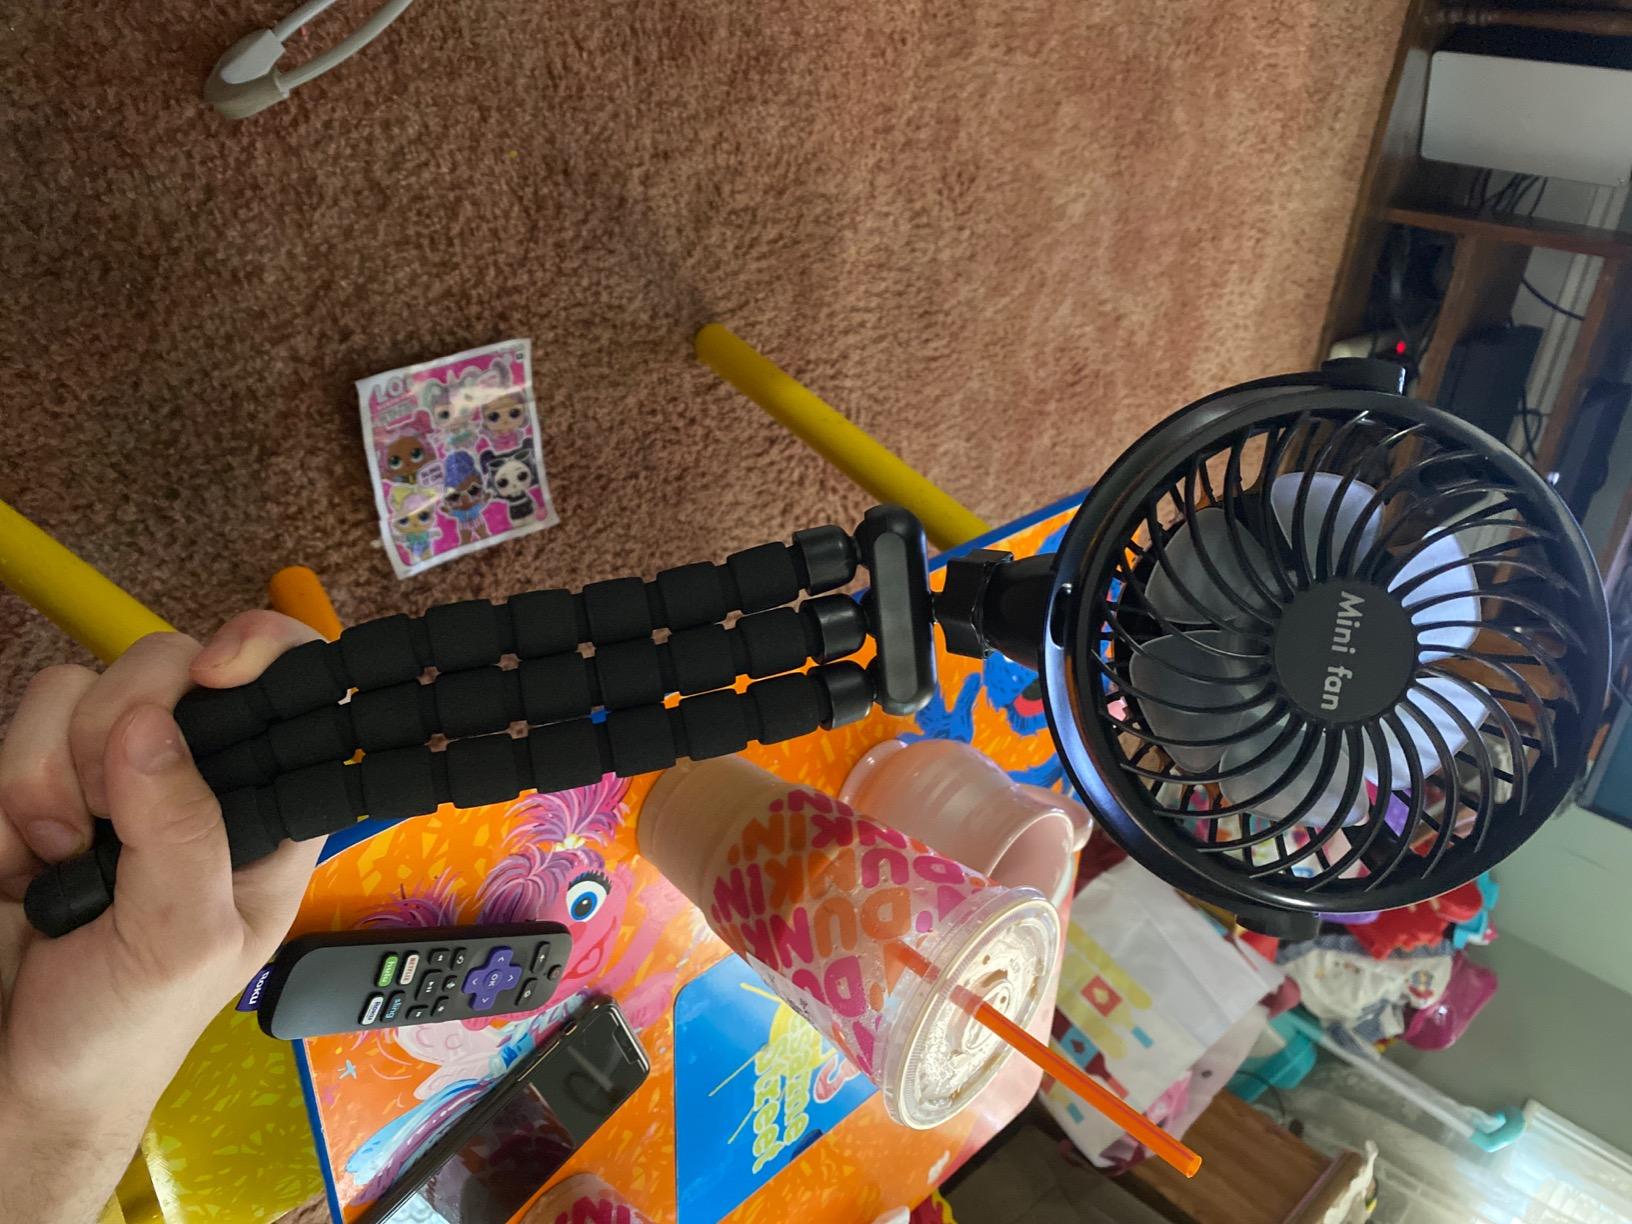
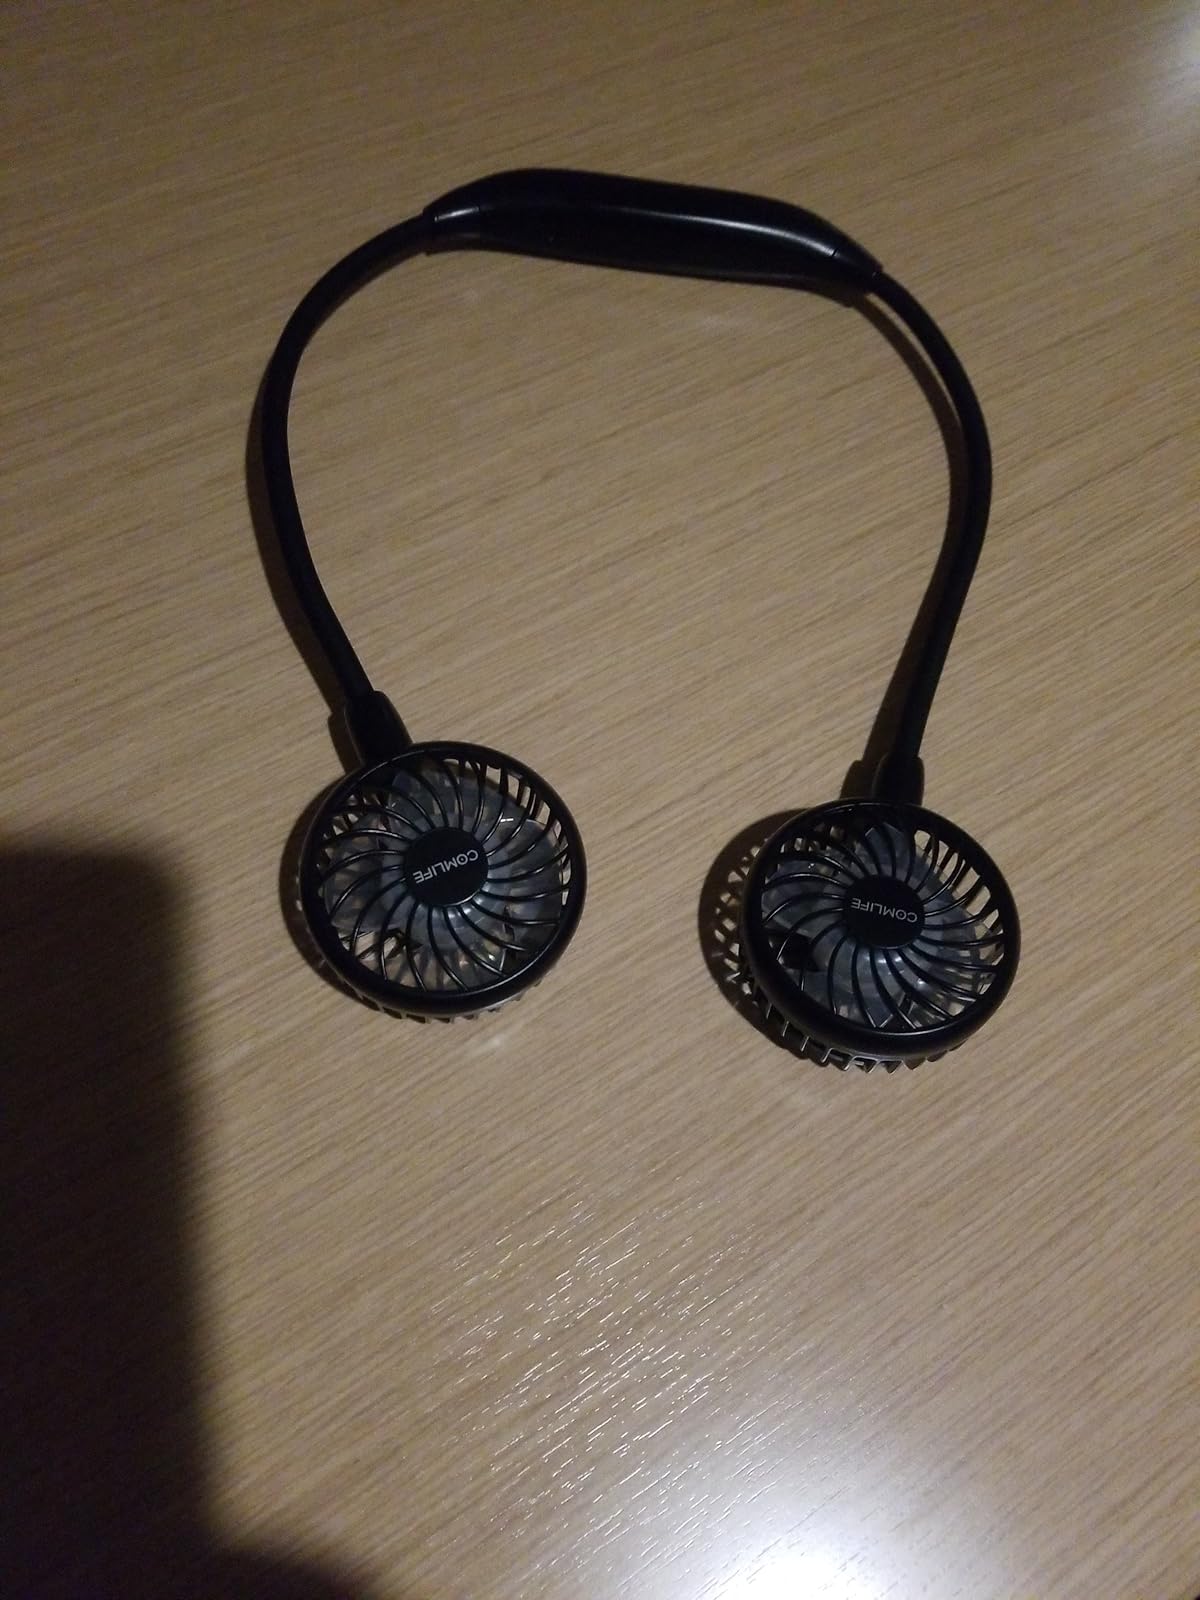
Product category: fan
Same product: no